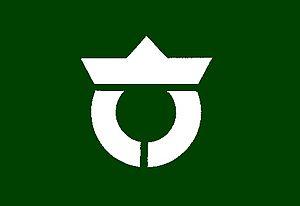
Rokkasho est un village situé dans le district de Kamikita, au Japon.